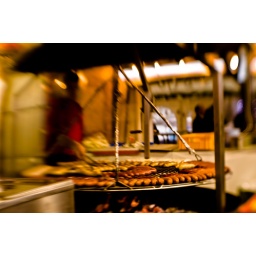
hot sausages @ christmas market near tower bridge